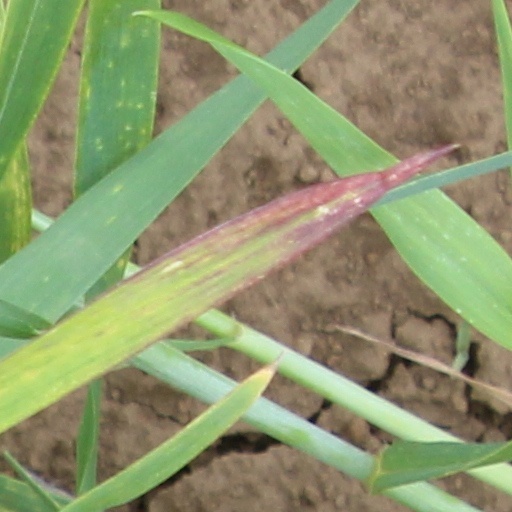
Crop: wheat